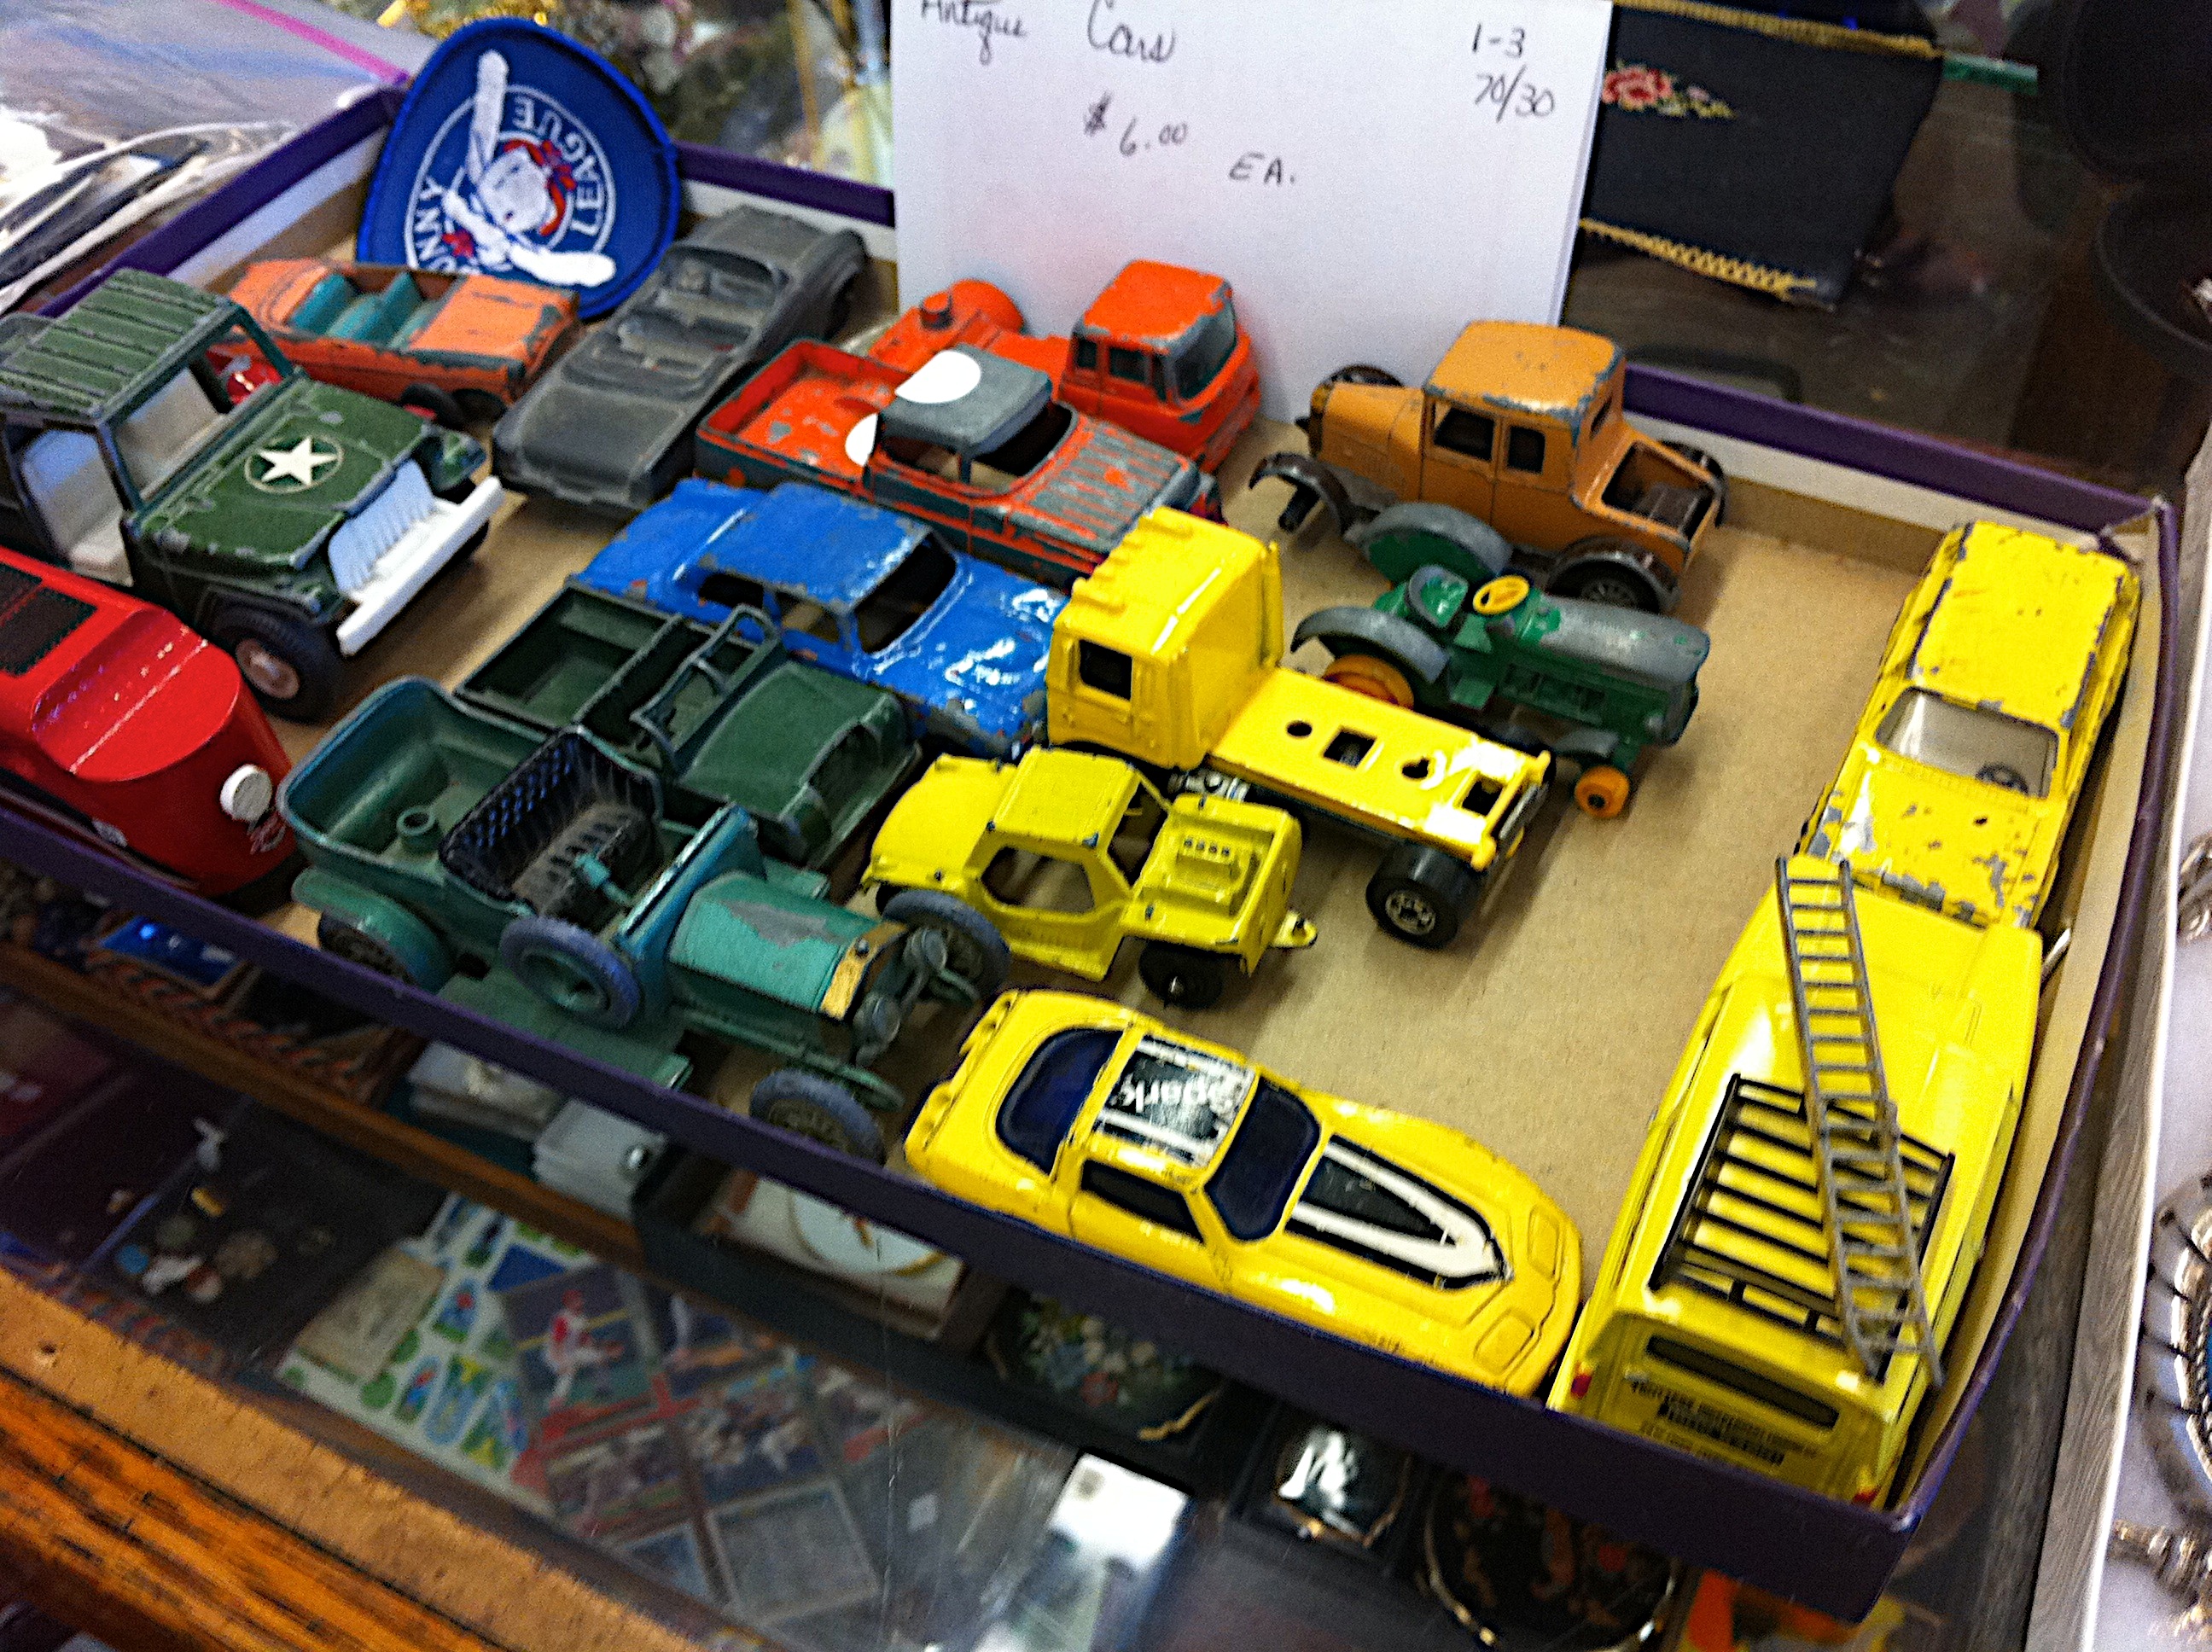
vehicle, toy, washington, lego, matchbox, odyssey, model car, scale model, personal computer hardware